Forbin-class cruiser

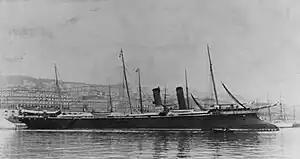
The unprotected cruiser , the predecessor to the "Forbin" class

By the late 1870s, the unprotected cruisers and avisos the French Navy had built as fleet scouts were becoming obsolescent, particularly as a result of their low speed of , which rendered them too slow to be effective scouts. Beginning in 1879, the (Council of Works) had requested designs for small but fast cruisers of about displacement that could be used as scouts for the main battle fleet or to lead squadrons of torpedo boats. The naval engineer Louis-Émile Bertin had advocated for just such a vessel since 1875, and his design became the cruiser . Bertin's design would eventually be developed into the "Forbin"-type of protected cruisers.